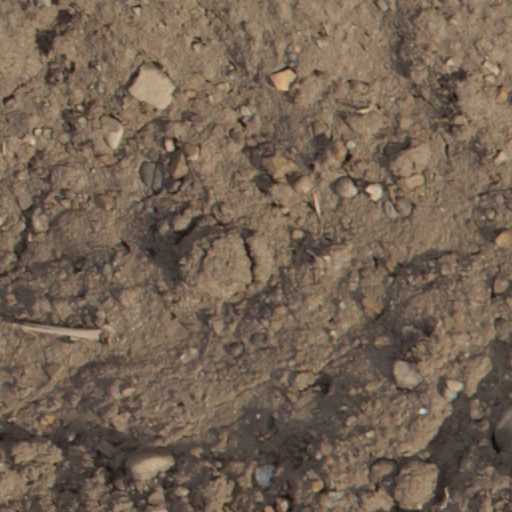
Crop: wheat